Kumanojō Station

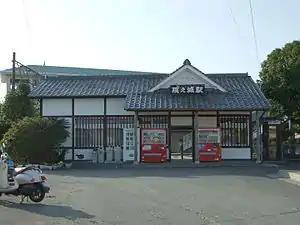
Kumanojō Station

is a passenger railway station located in the city of Satsumasendai, Kagoshima Prefecture, Japan. It is operated by JR Kyushu.